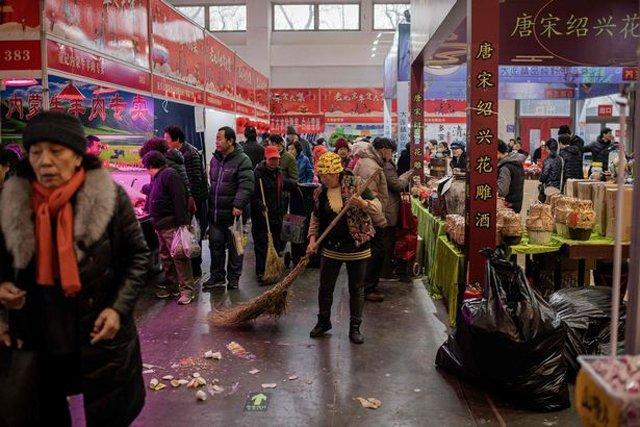
ở bên trong khu chợ có sự xuất hiện của nhiều người mua hàng